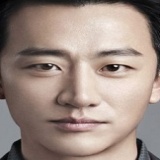
diễn viên Hoàng Hiên